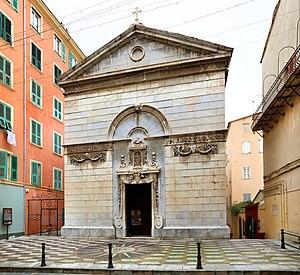
L'oratoire de l'Immaculée-Conception, en corse A Cuncezziò est un édifice religieux qui se trouve à Bastia. Il a été classé monument historique en 2000.